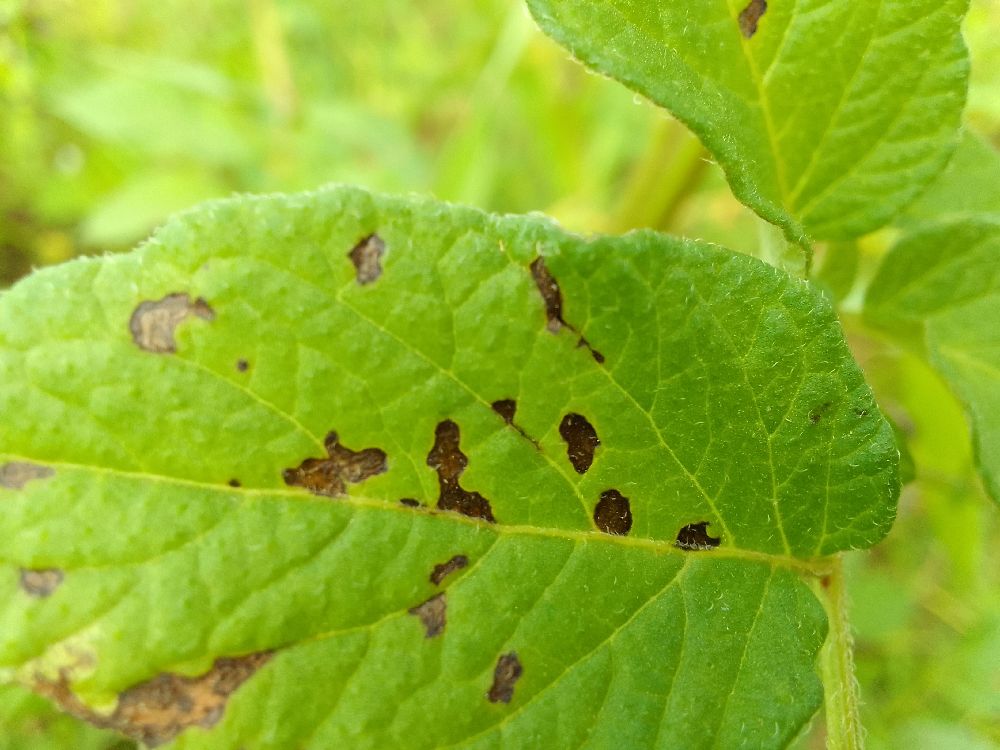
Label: Early blight